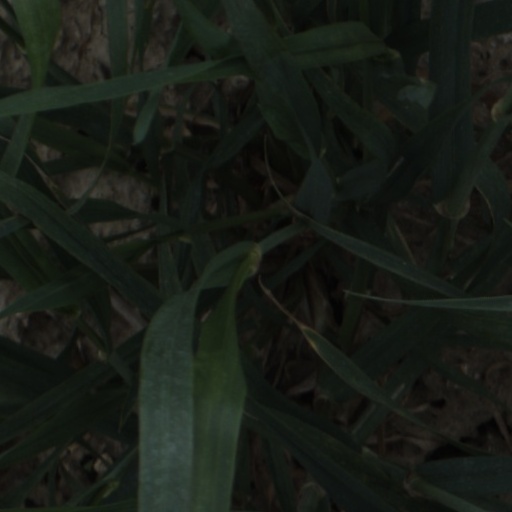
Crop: wheat